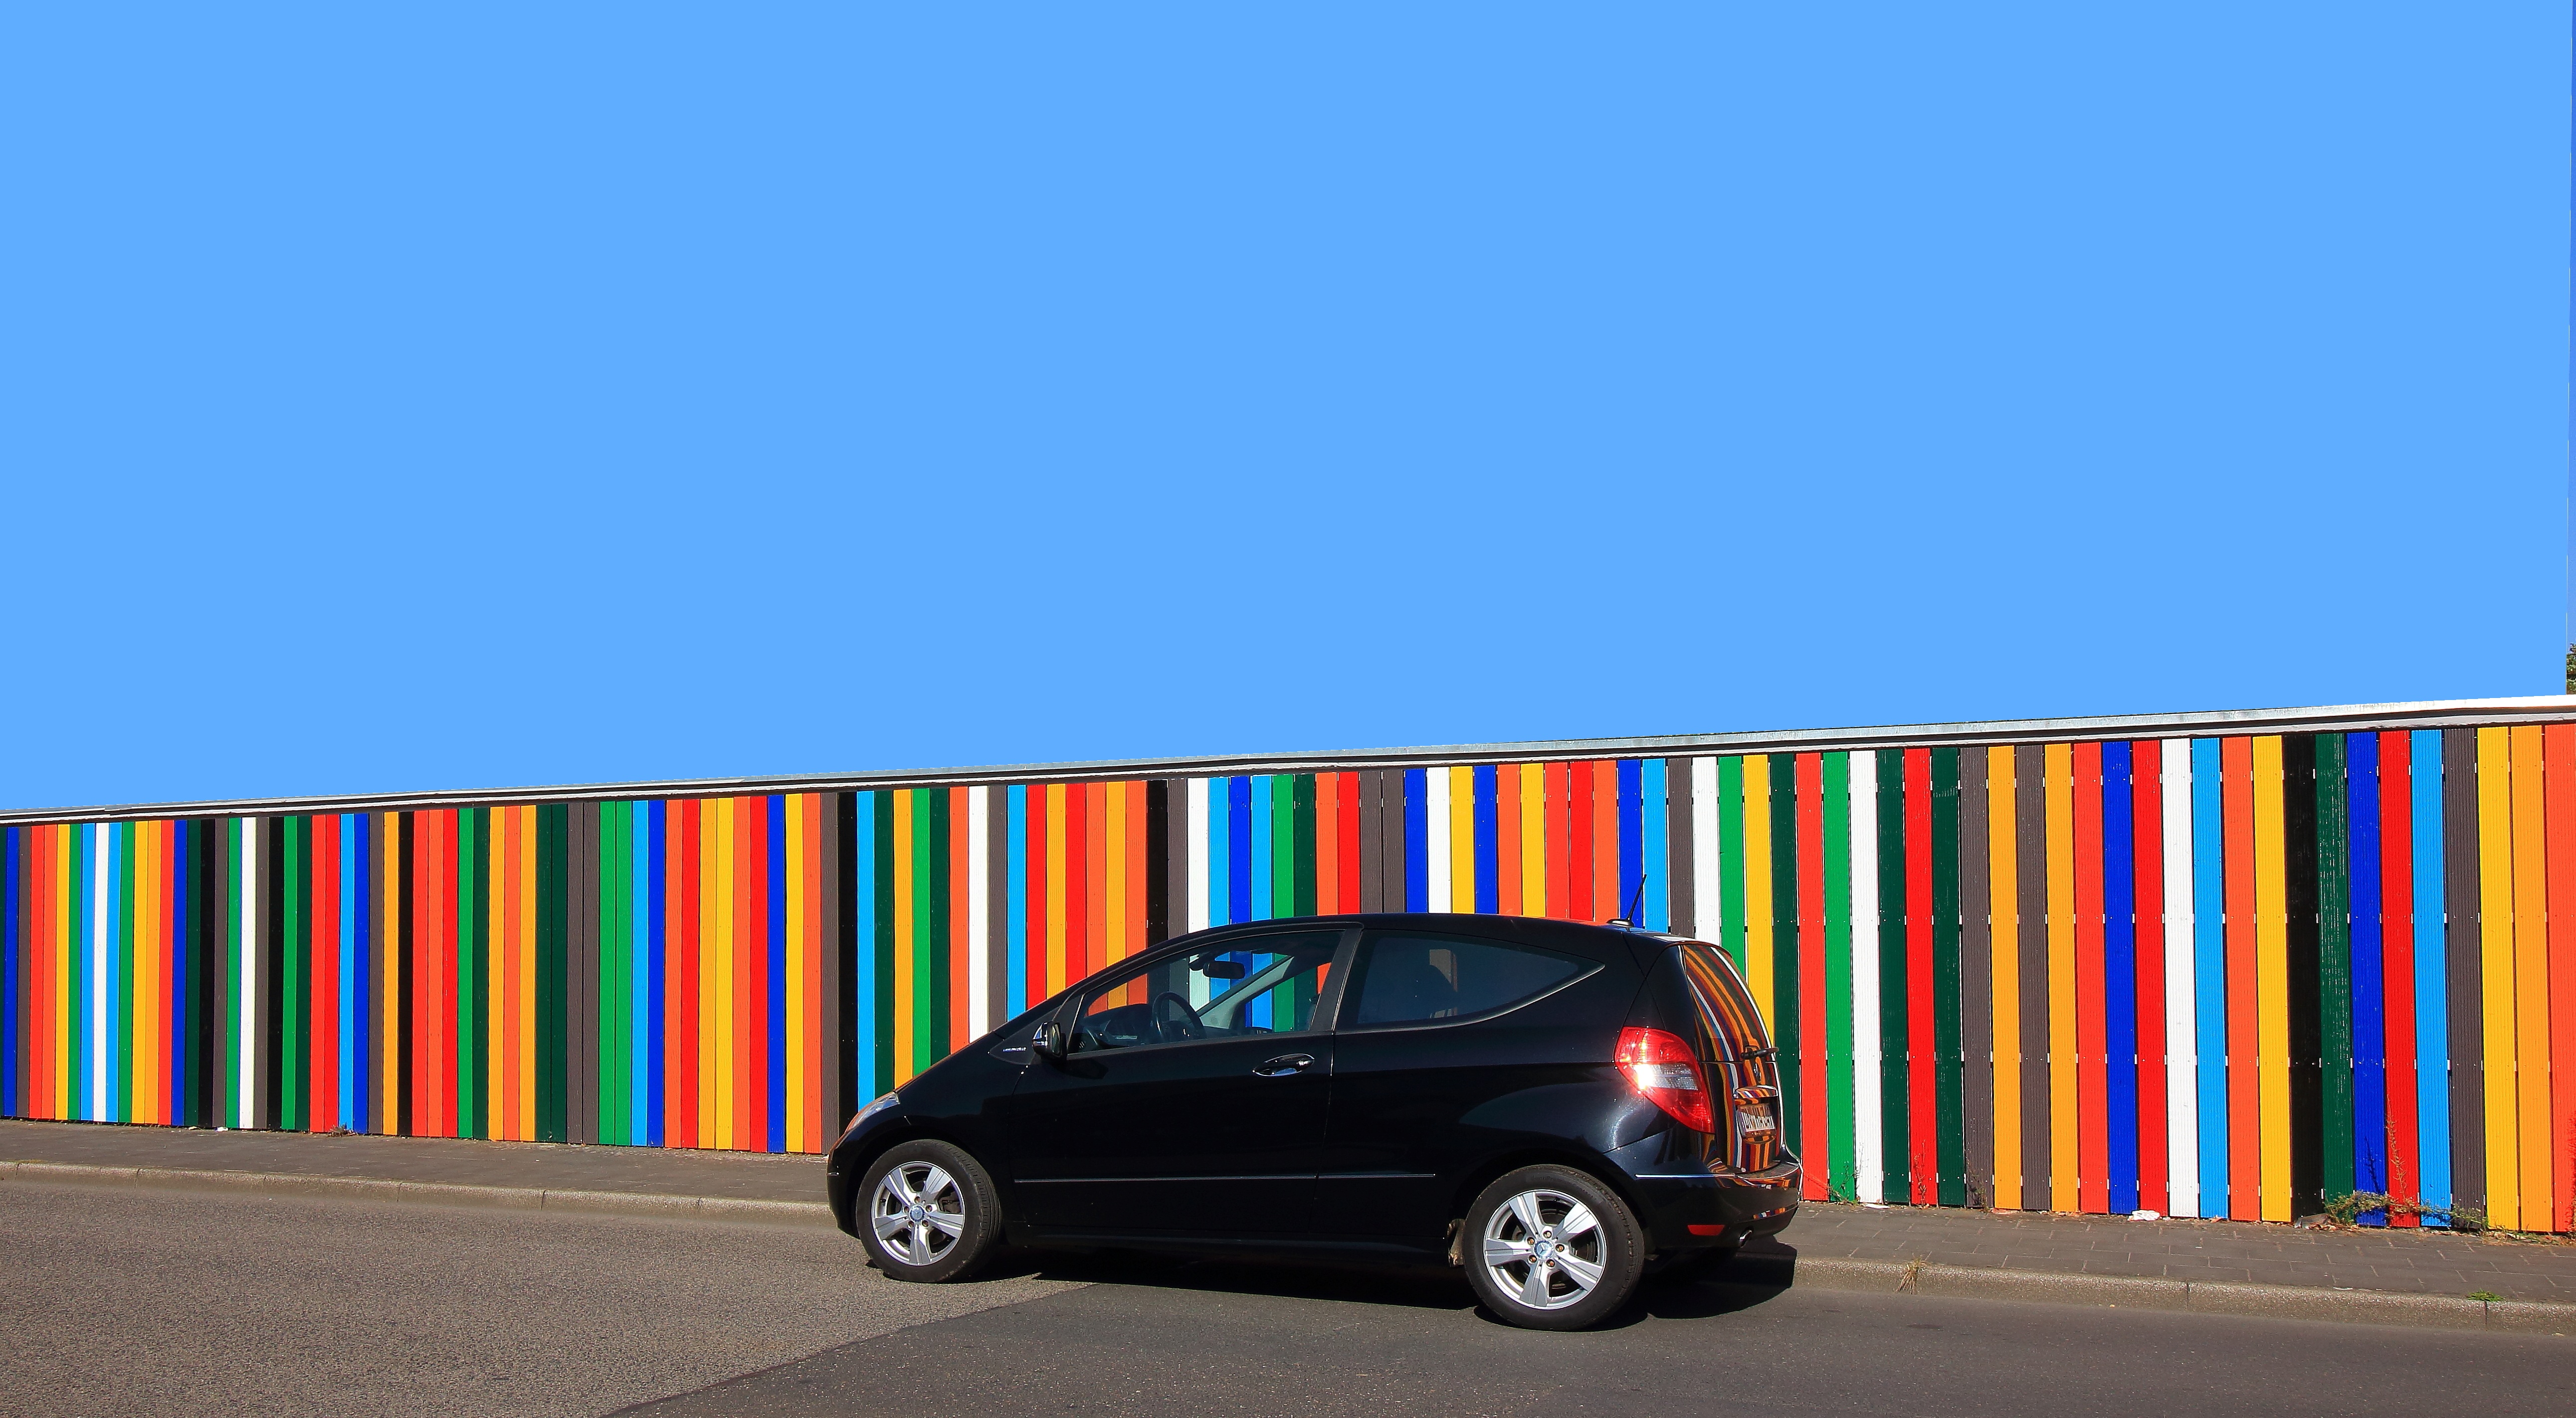
car, wheel, driving, vehicle, auto, automotive, moose, mercedes, a class, w 169, automotive exterior, compact car, subcompact car